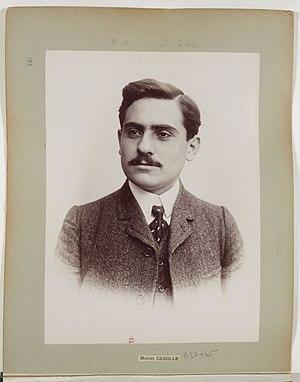
Marcel Cadolle, né le 21 décembre 1885 à Paris 3ᵉ et mort le 21 août 1956 à Paris 17ᵉ, est un coureur cycliste français, dont la carrière prometteuse fut écourtée par un grave accident pendant le Tour de France 1907. Il fut licencié au vélo-club de Levallois.